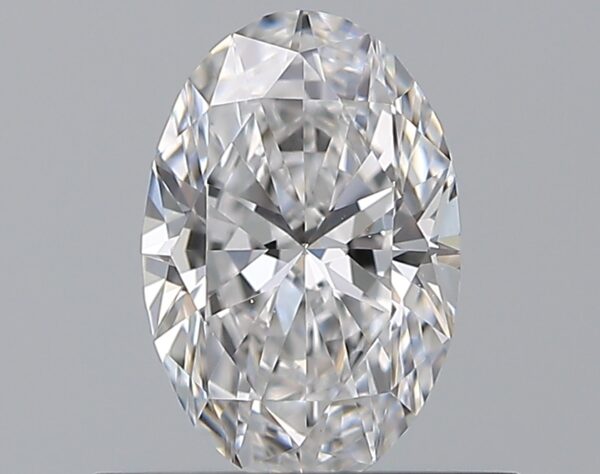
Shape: oval
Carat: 0.5
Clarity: IF
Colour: D
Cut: EX
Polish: EX
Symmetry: VG
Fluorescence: N
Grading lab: GIA
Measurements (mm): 6.57 x 4.37 x 2.69